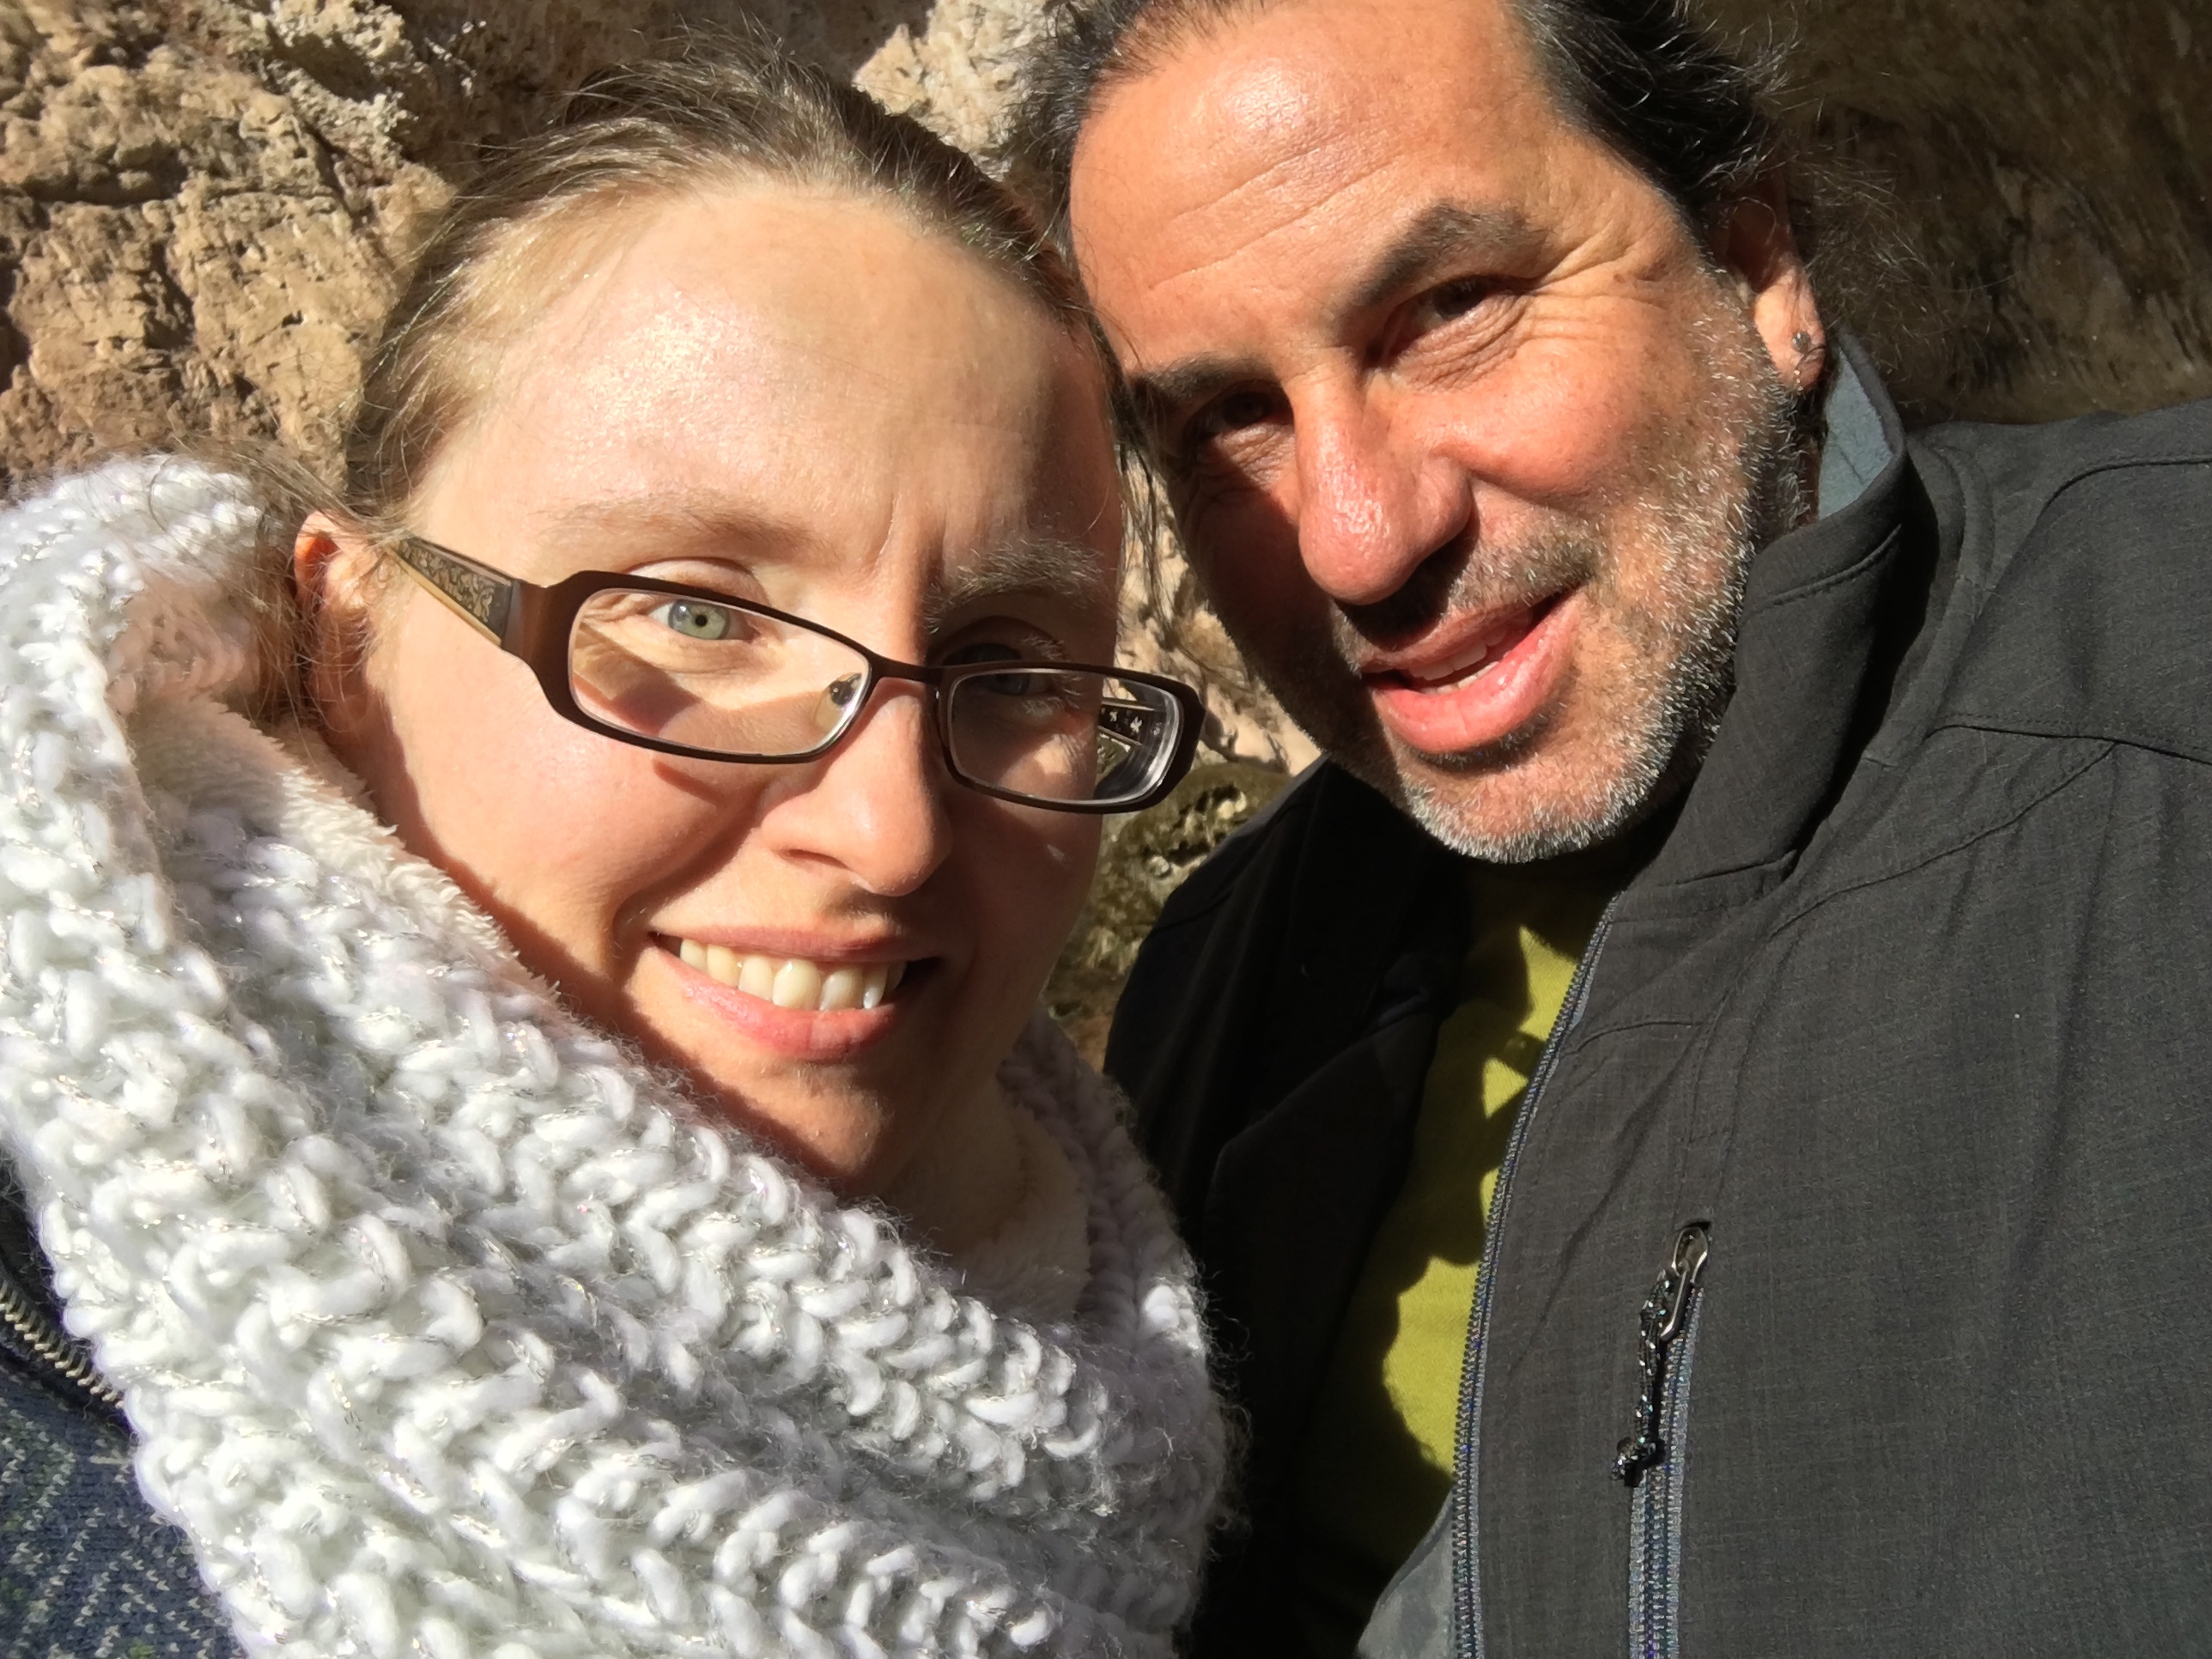
man, person, people, hair, hairstyle, beard, sunglasses, glasses, interaction, facial hair, vision care